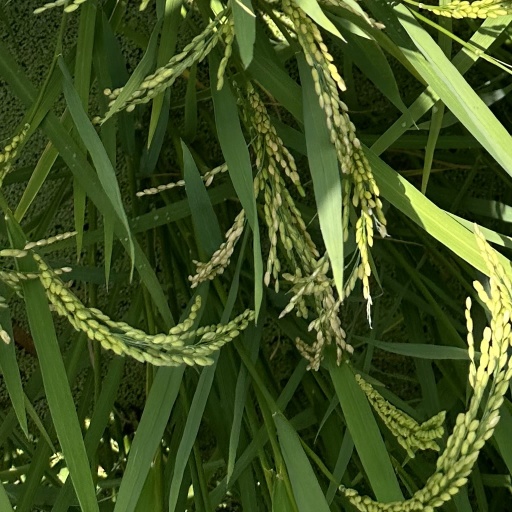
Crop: rice